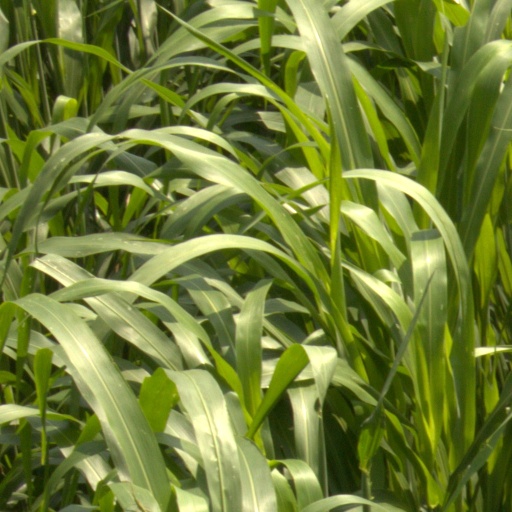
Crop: sorghum